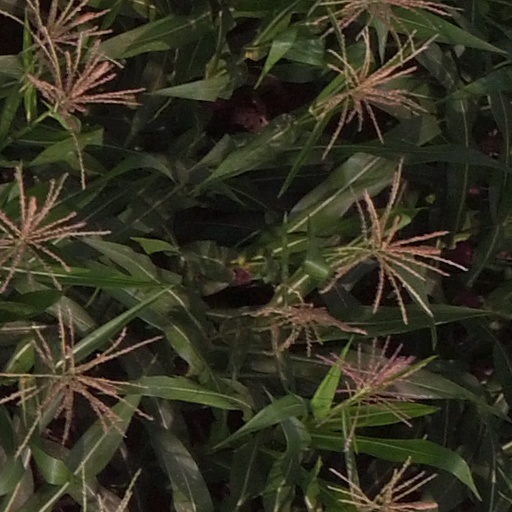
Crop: maize; corn